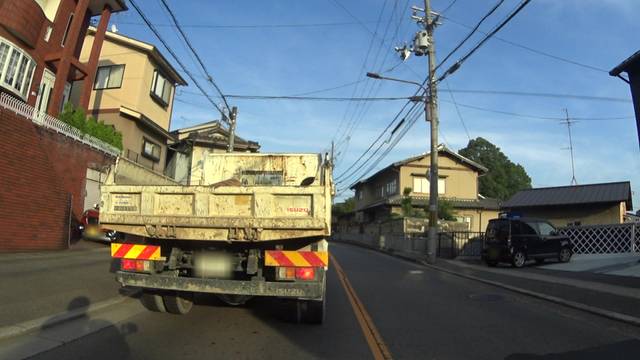
Region: Japan
Coordinates: 35.029, 135.708